John Rauch

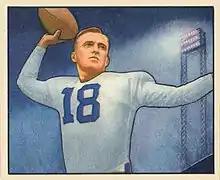
Rauch on 1950 Bowman football card

John Rauch (August 20, 1927 – June 10, 2008), also known by his nickname "Johnny Rauch", was an American football player and coach. He was head coach of the Oakland Raiders in the team's loss to the Green Bay Packers in Super Bowl II in early 1968.